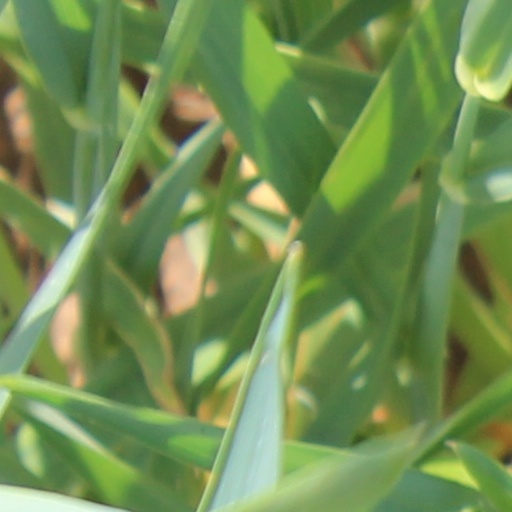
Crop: wheat